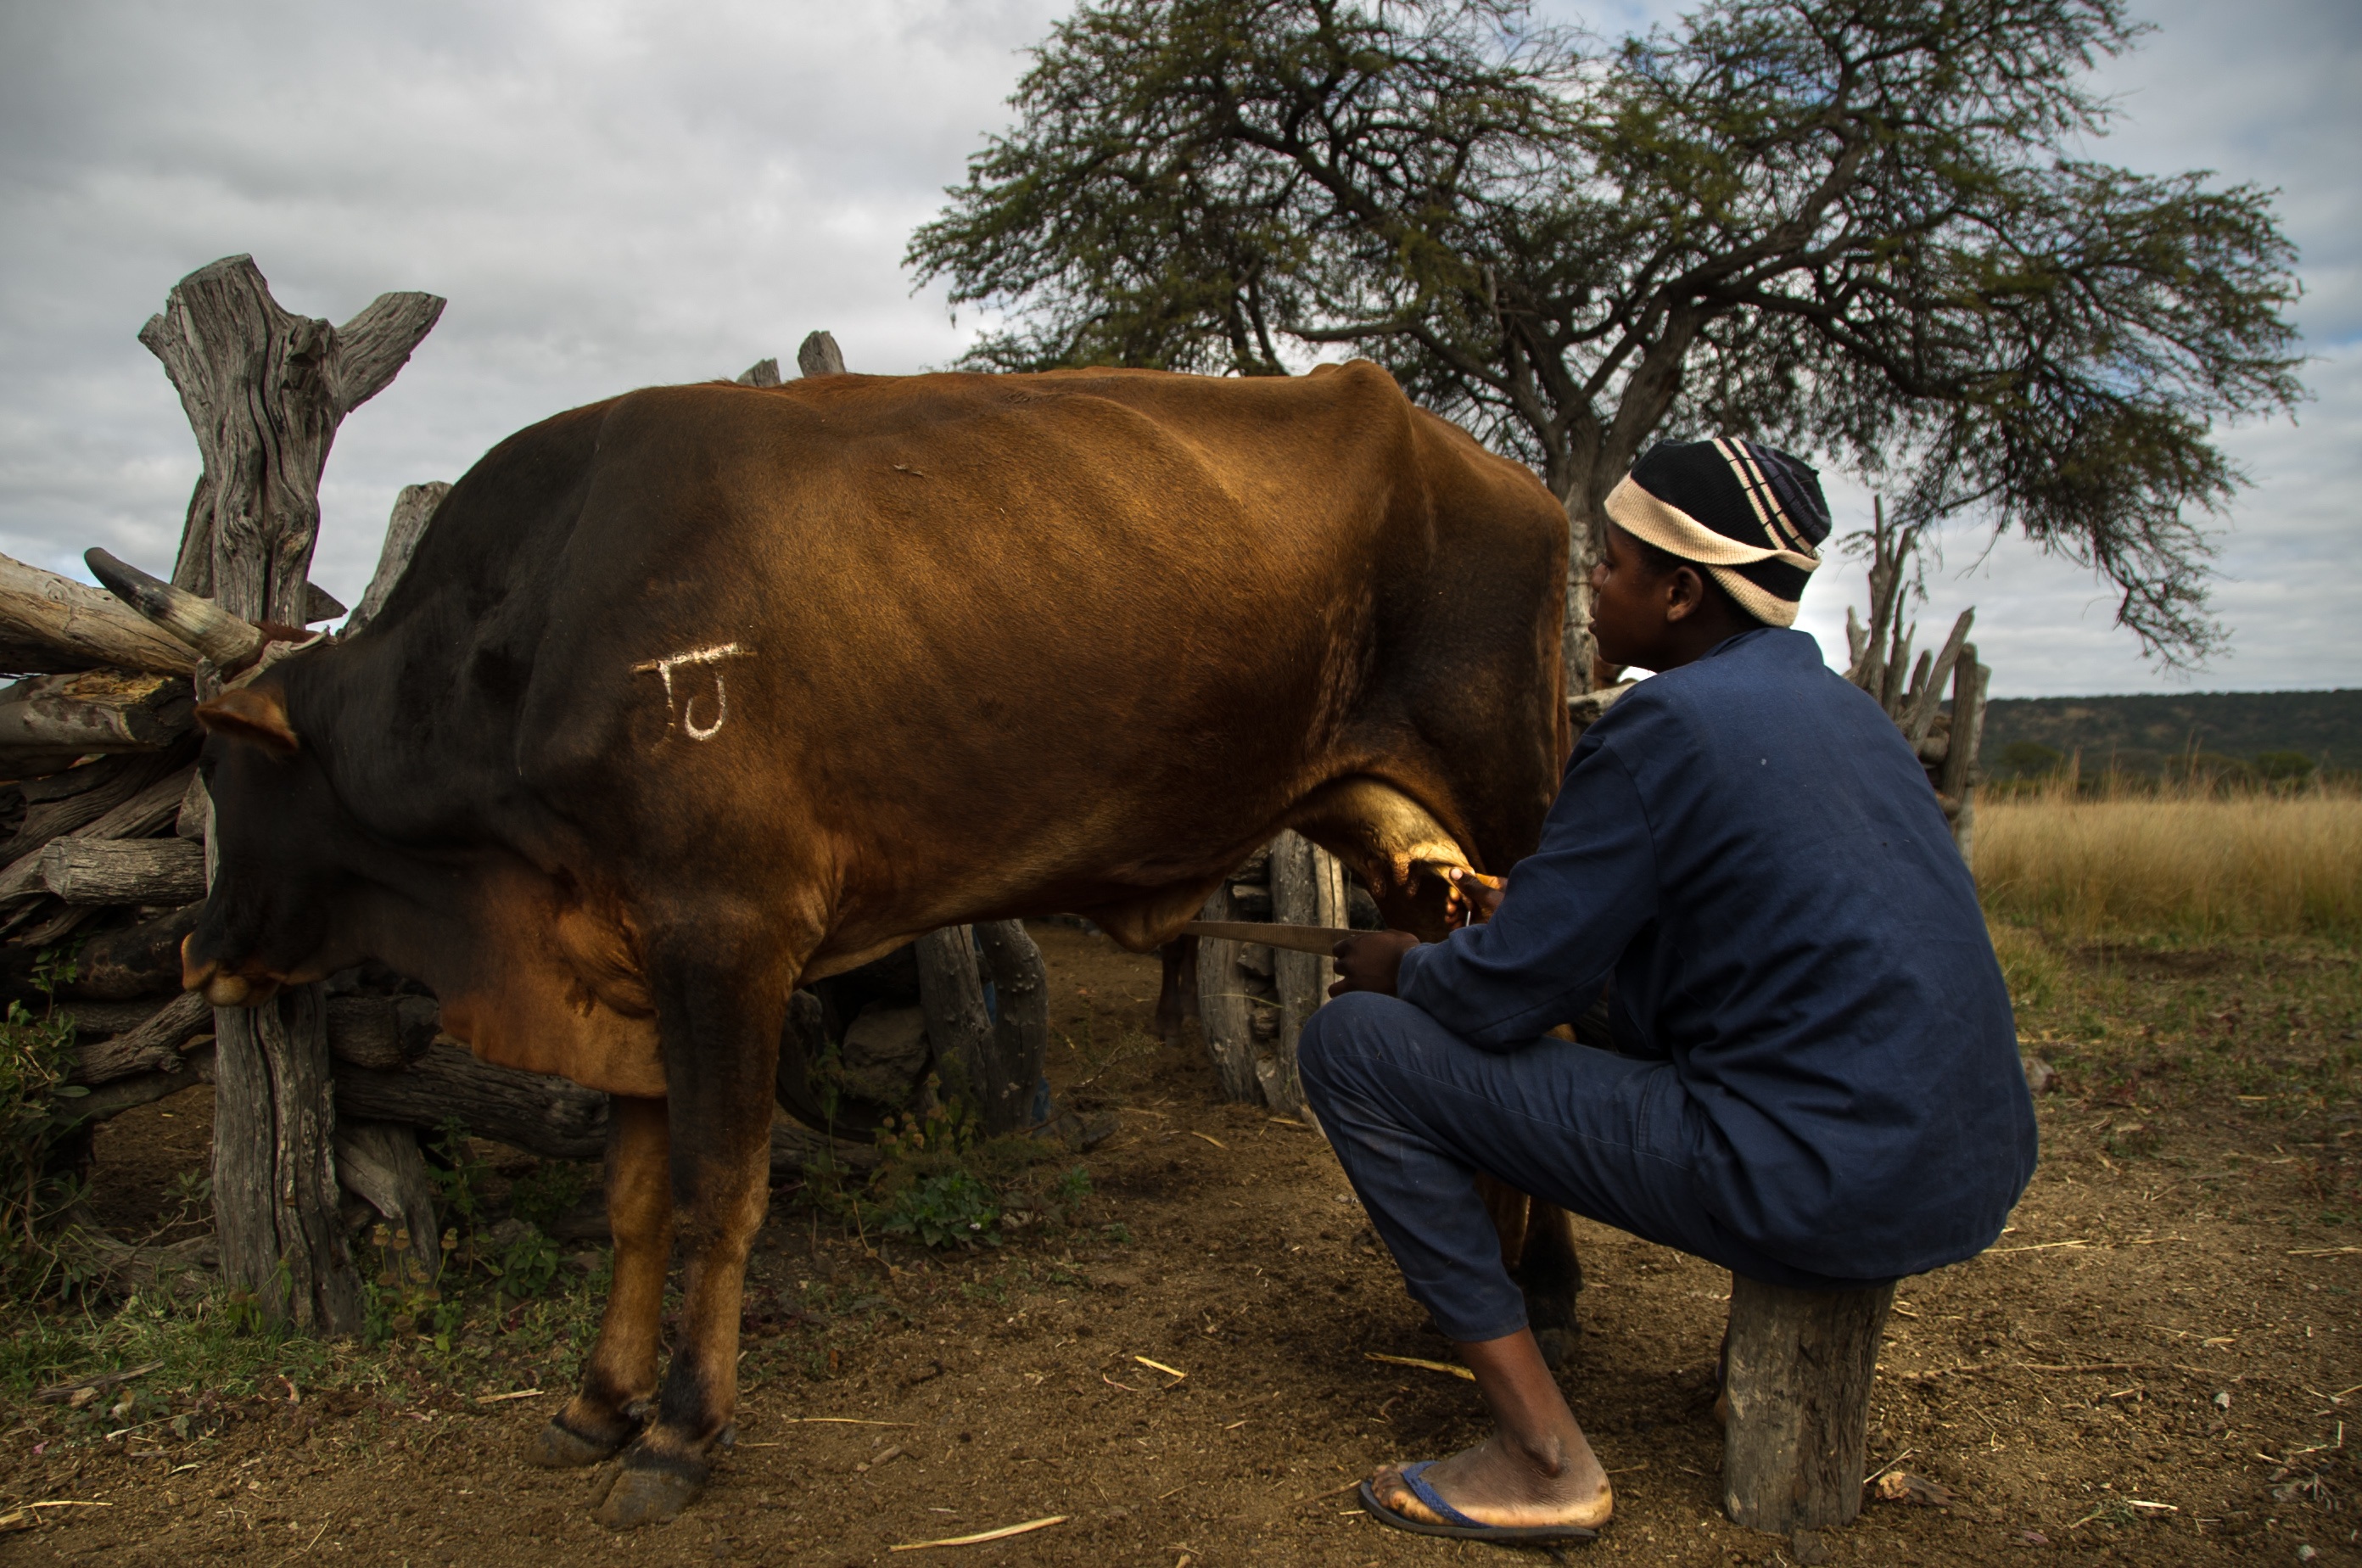
farm, animal, wildlife, horn, rural, cow, cattle, farming, livestock, mammal, agriculture, milk, beef, bull, domestic, ox, milking, rural area, farm animals, pack animal, dairy cow, cattle like mammal, texas longhorn